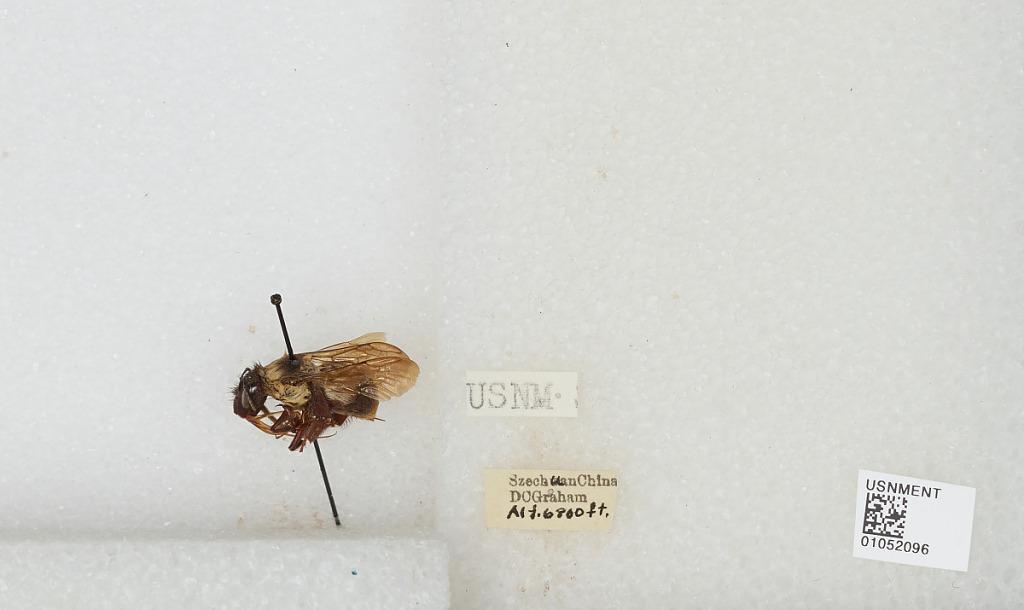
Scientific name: Bombus sp.
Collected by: D. Graham
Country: China
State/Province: Sichuan